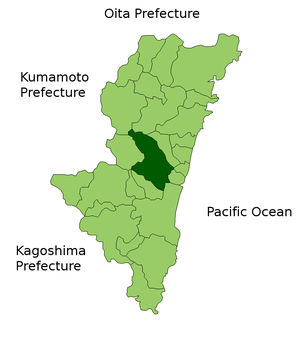
Saito est une ville située dans la préfecture de Miyazaki, sur l'île de Kyūshū, au Japon.